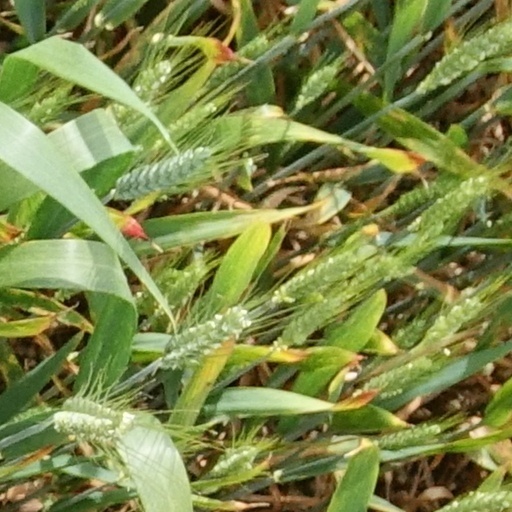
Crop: wheat